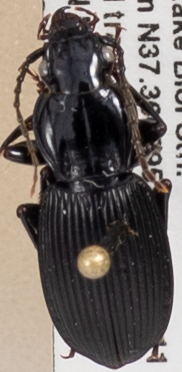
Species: Pterostichus lachrymosus
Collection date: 2019-06-04
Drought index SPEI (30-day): -1.13
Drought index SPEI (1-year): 2.09
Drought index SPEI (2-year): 2.09